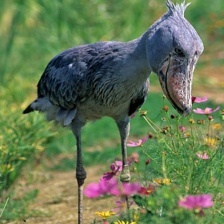
Species: SHOEBILL
Scientific name: BALAENICEPS REX